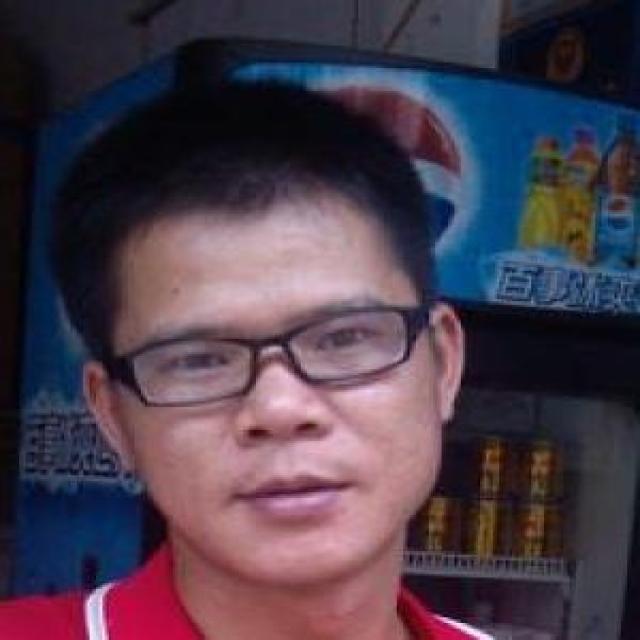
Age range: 21-44